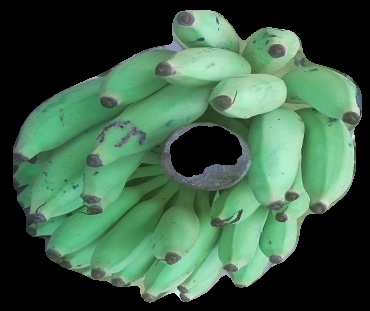
Variety: elakki-bale
Grade: grade2